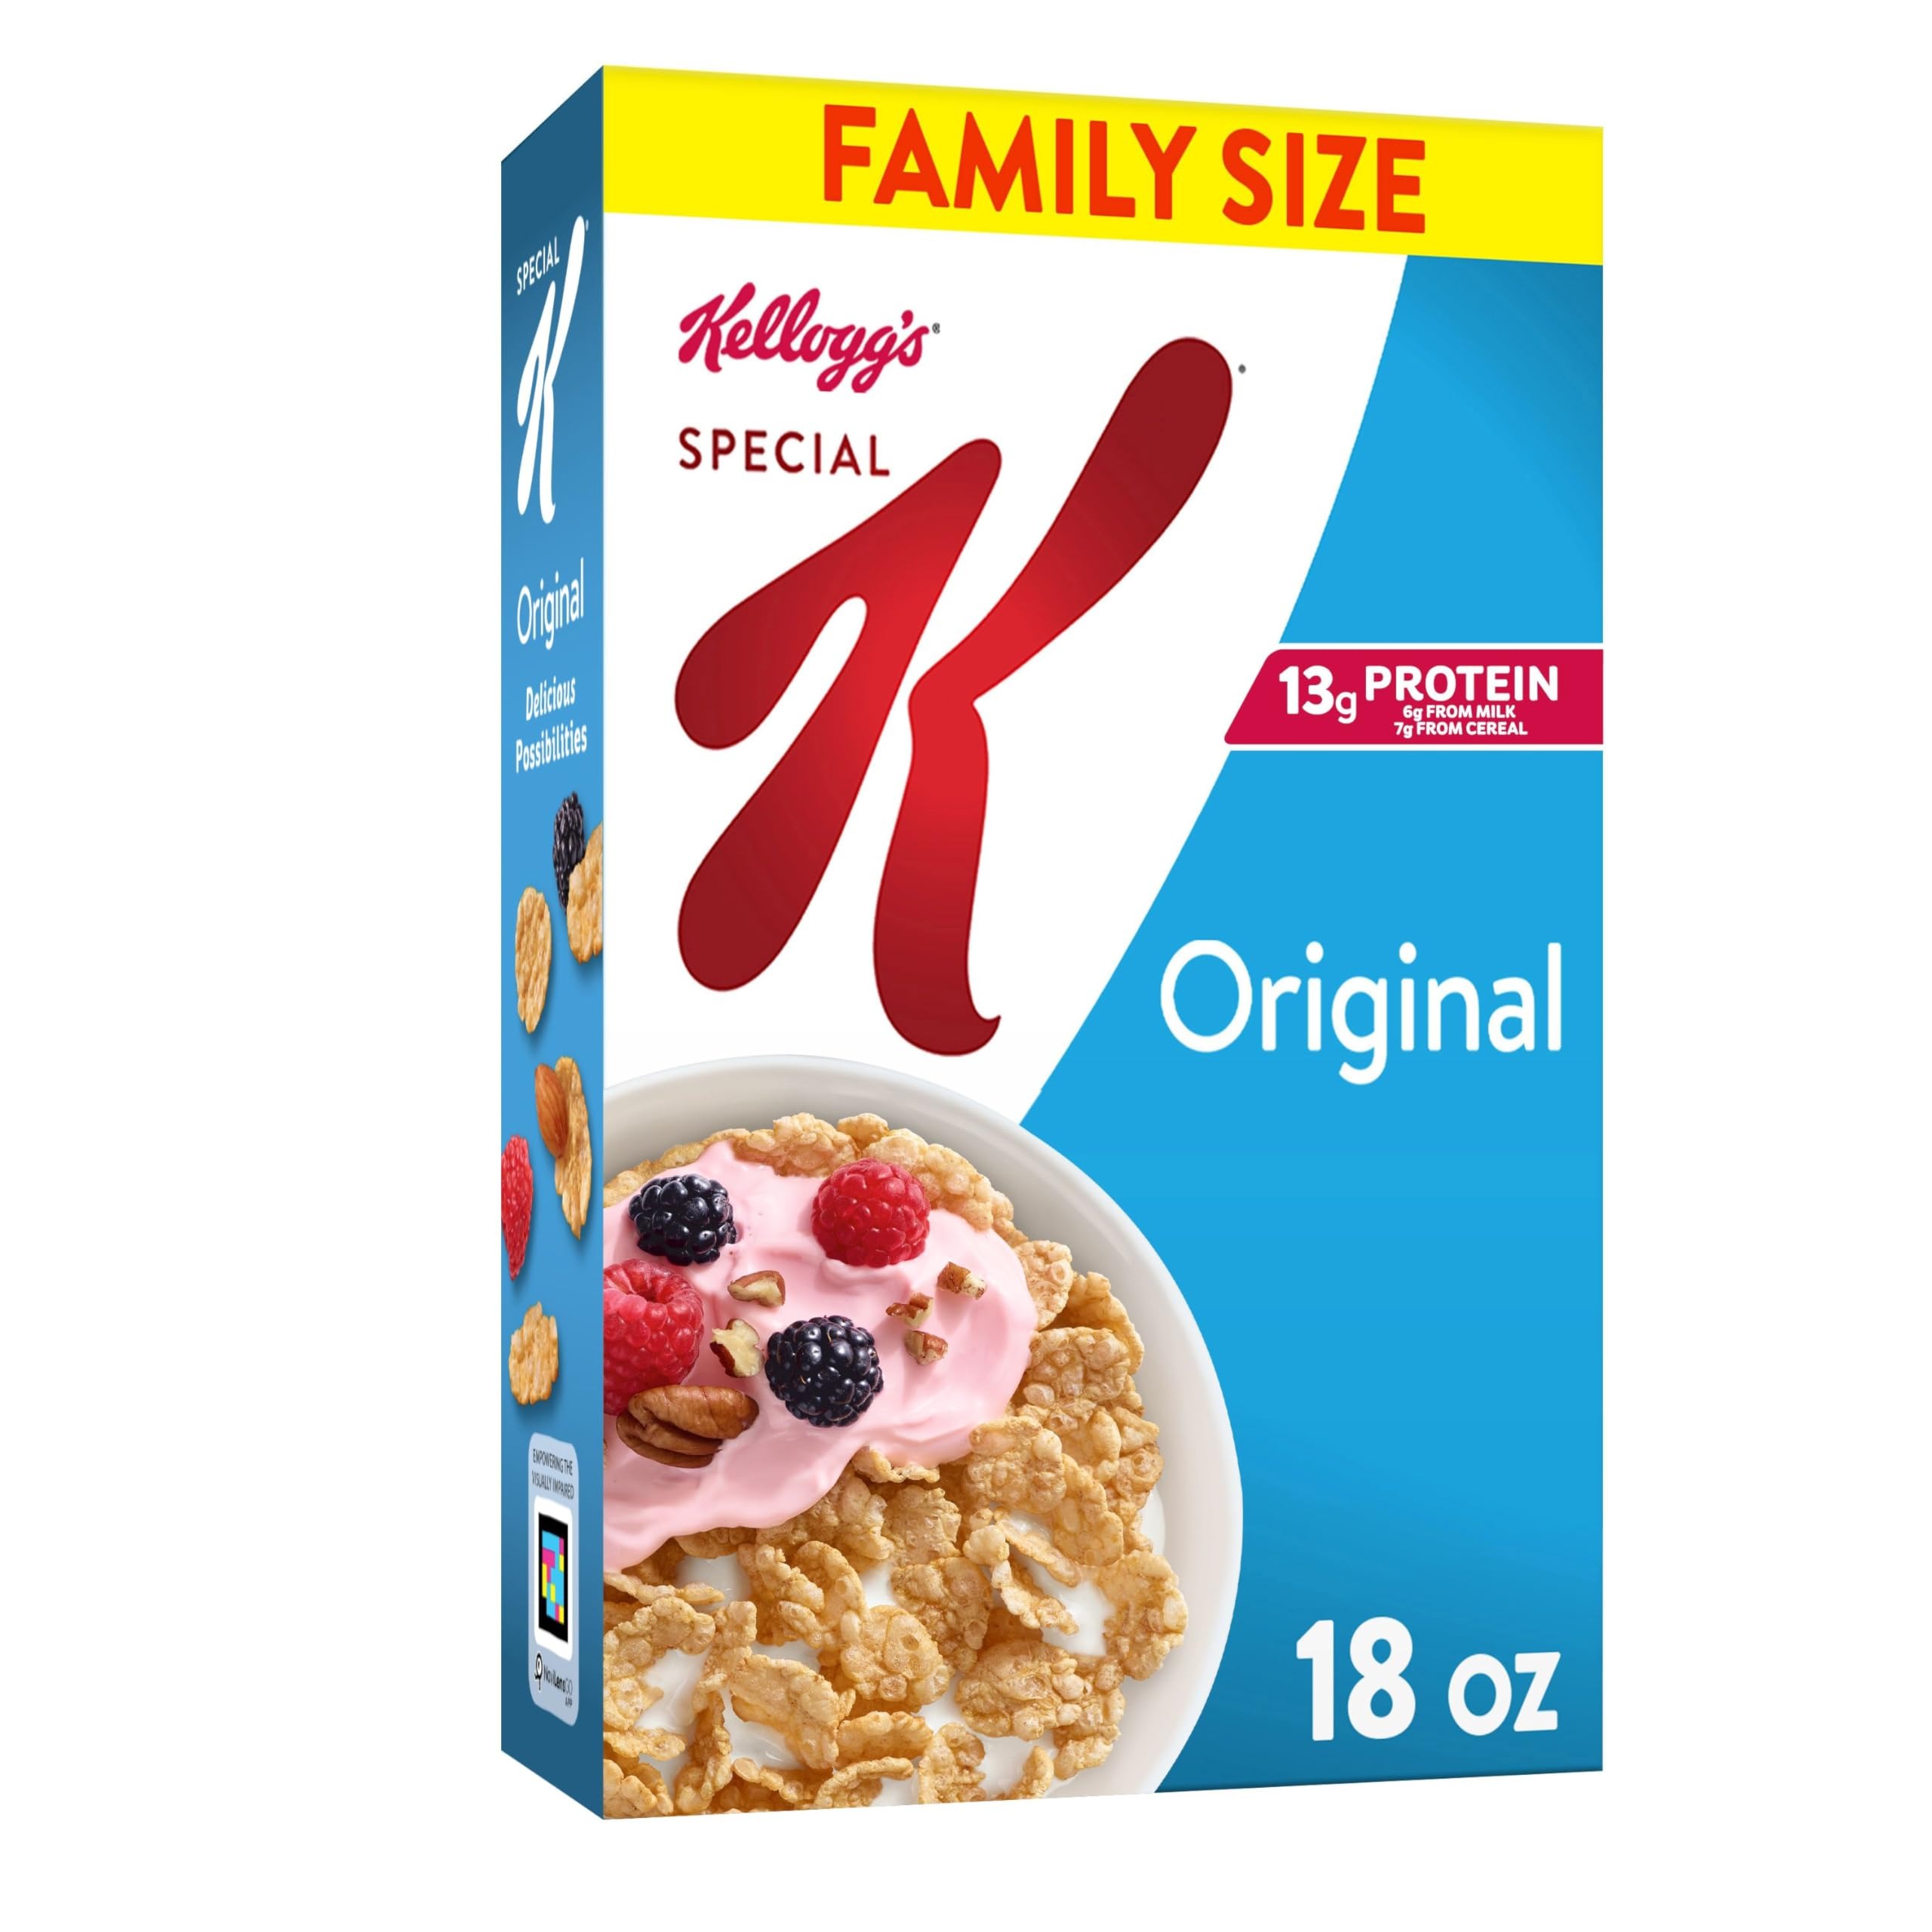
Item Name: Special K Cold Breakfast Cereal, 11 Vitamins and Minerals, 13g Protein, Family Size, Original, 18Oz Box (1 Box)
Bullet Point 1: Delicious and healthy breakfast cereal with feel-good ingredients to help keep you going
Bullet Point 2: Crunchy, flavorful rice flakes in every nourishing spoonful
Bullet Point 3: Good source of 11 vitamins and minerals per serving; No artificial colors or flavors; Kosher Pareve
Bullet Point 4: Enjoy in the morning with or without milk; Try it with fresh fruit; Perfect work day snack or late-night treat
Bullet Point 5: Includes 1, 18-ounce box of ready-to-eat Kellogg's Special K cereal; Packaged for freshness
Value: 18.0
Unit: Ounce

Price: 5.49